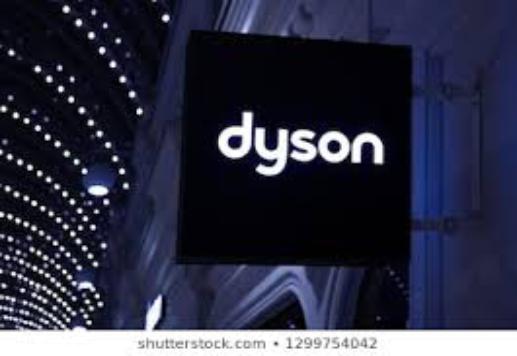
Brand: adyson
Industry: Clothes